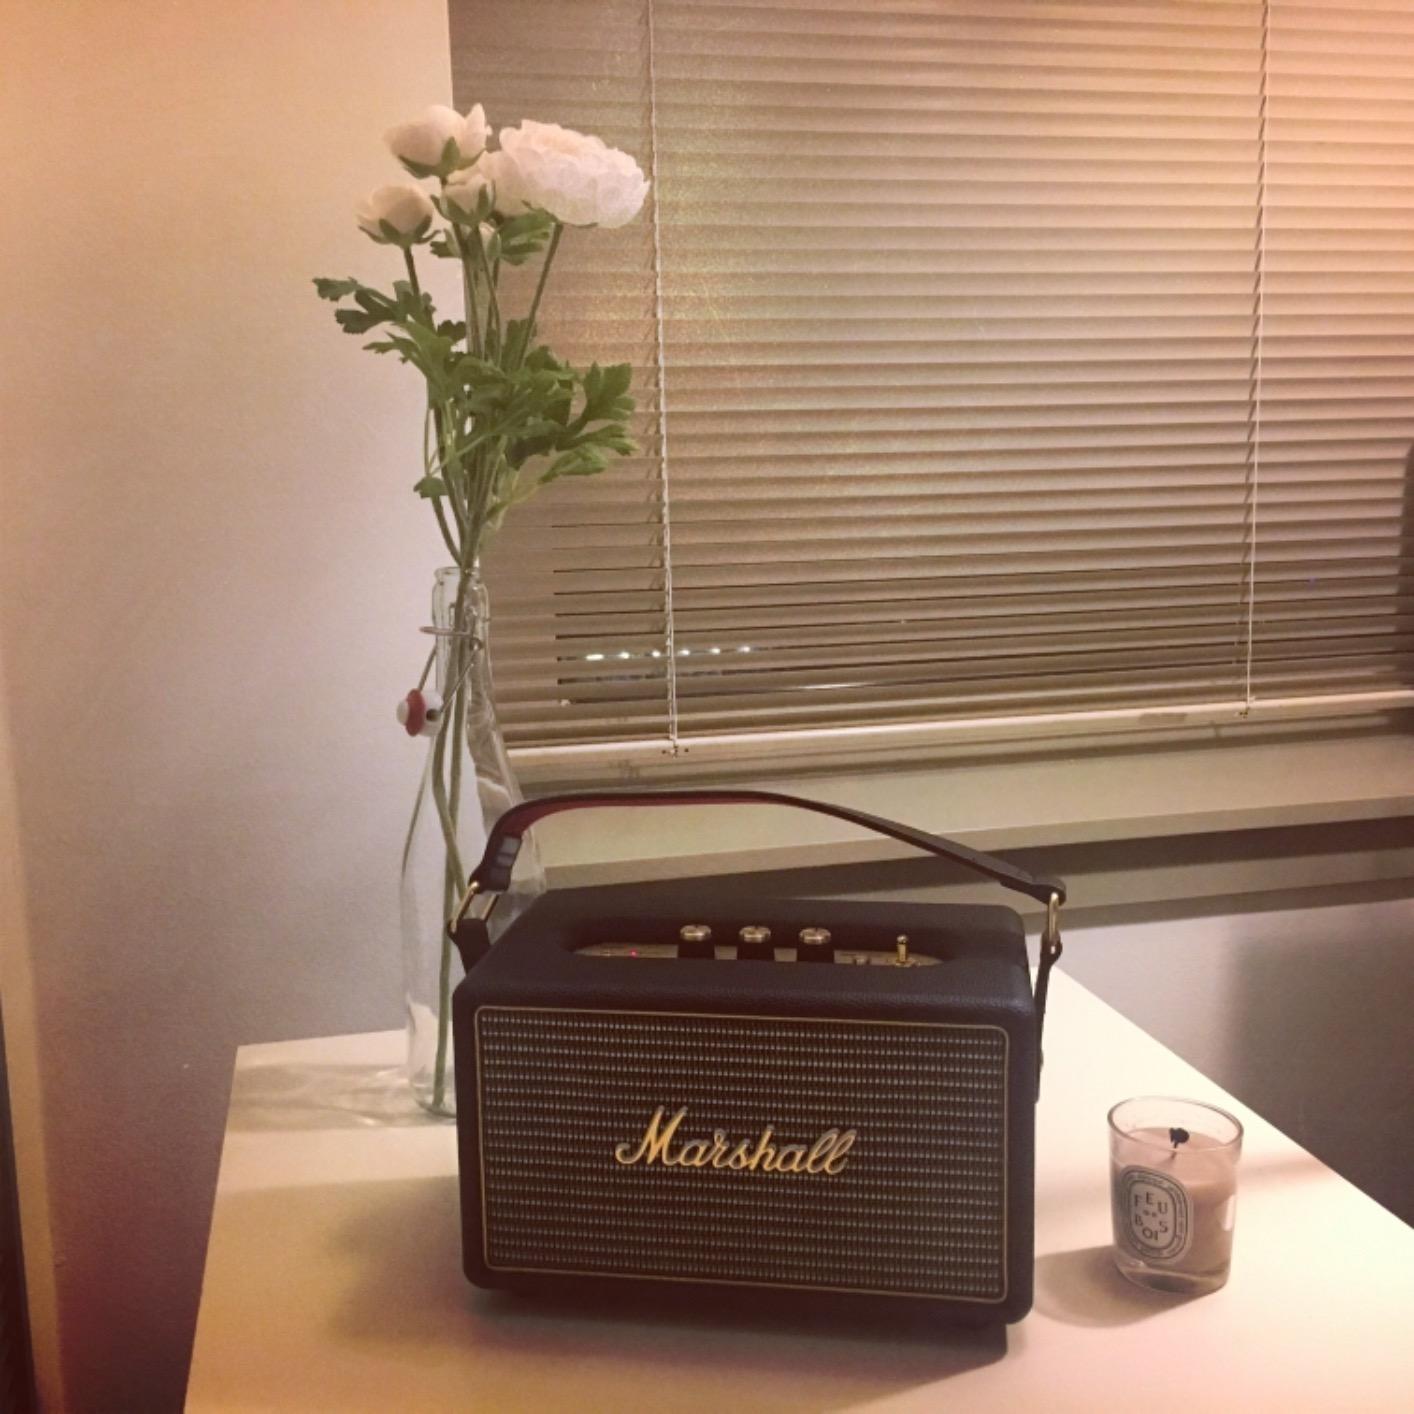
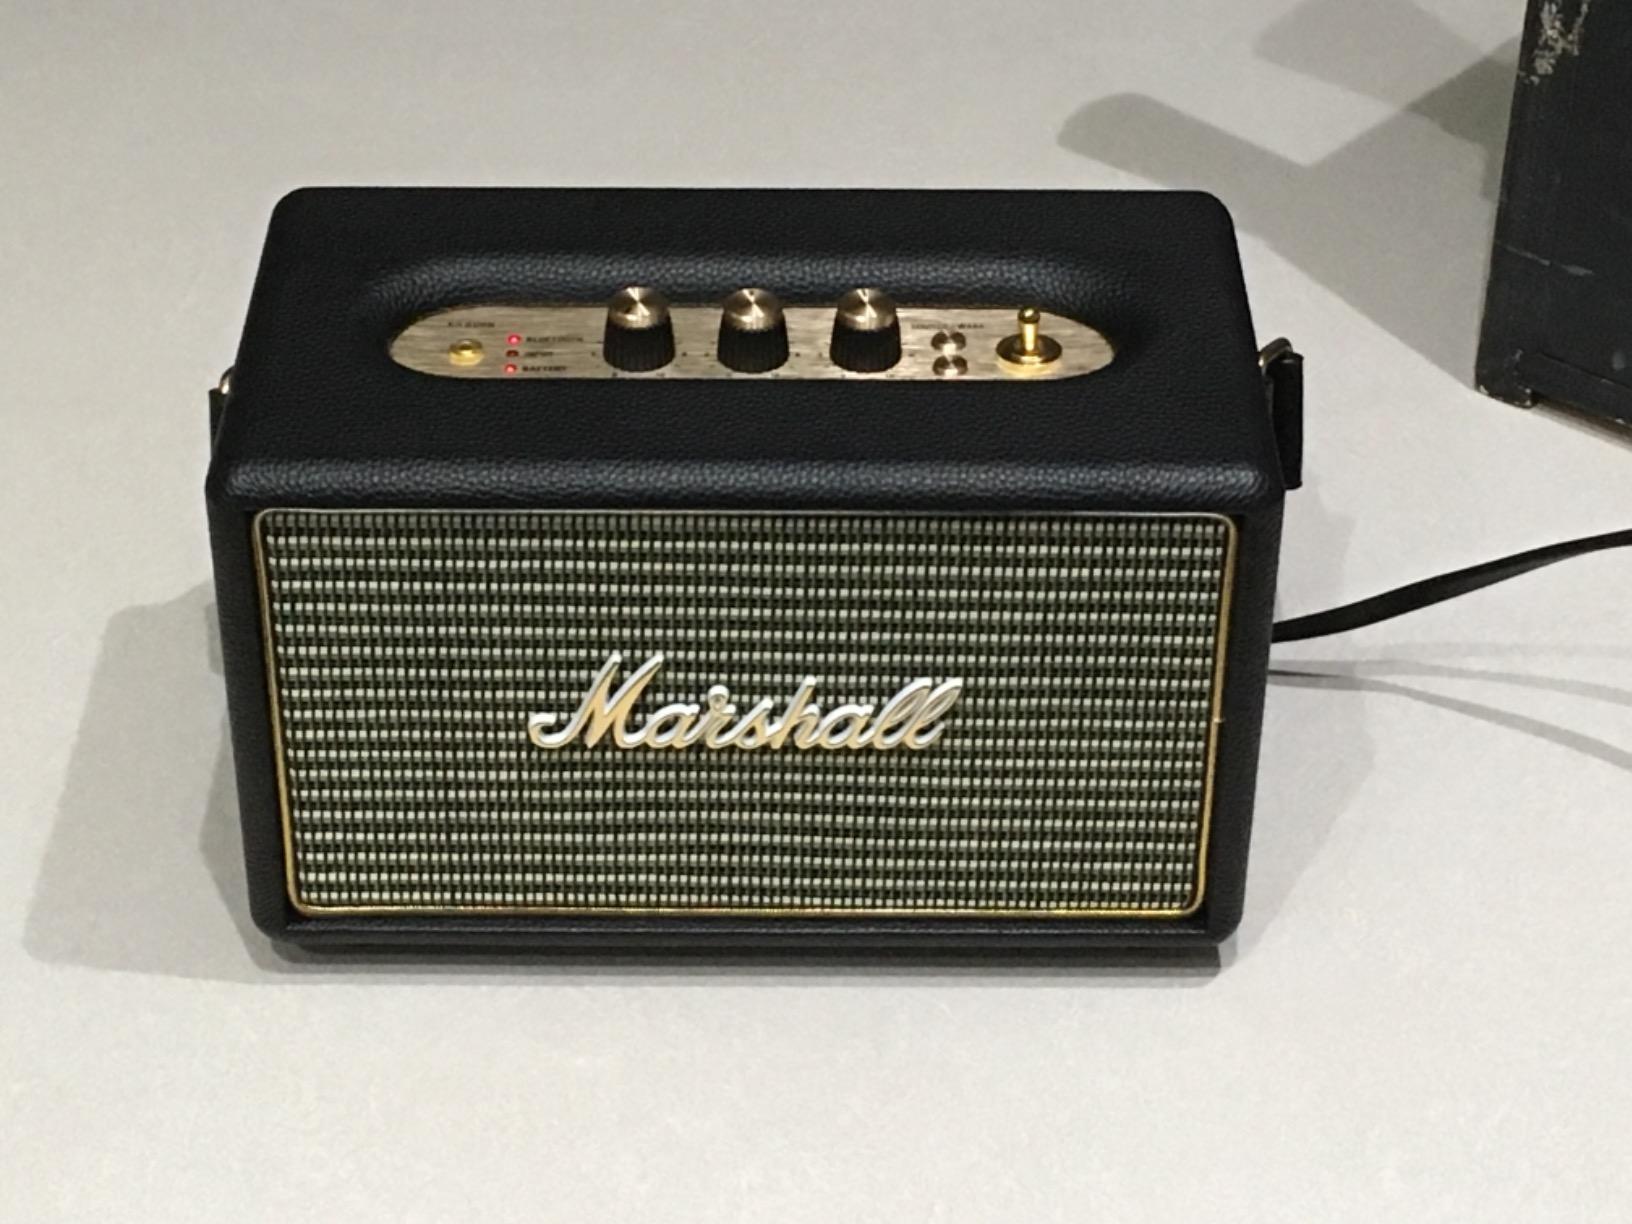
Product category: speaker
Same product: yes